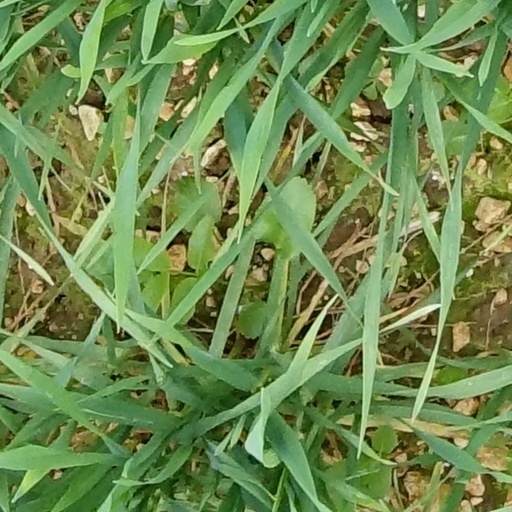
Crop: wheat